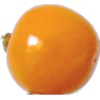
Label: Physalis 1